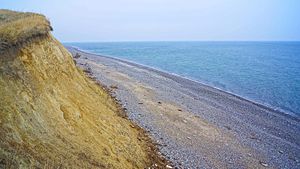
Gjerrild Klint
Gjerrild Klint, udsigt mod nord
Gjerrild Klint, udsigt mod nord.
Gjerrild Klint er en op til 20 meter høj og næsten 2 kilometer lang klint der ligger på Djurslands nordøstlige kyst til Kattegat, ca. 2.5 km nordøst for landsbyen Gjerrild.